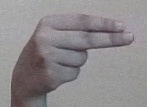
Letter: ain